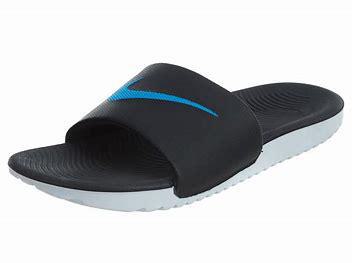
Brand: Nike
Model: Kawa